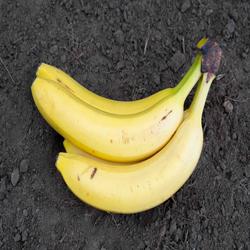
Label: Banana